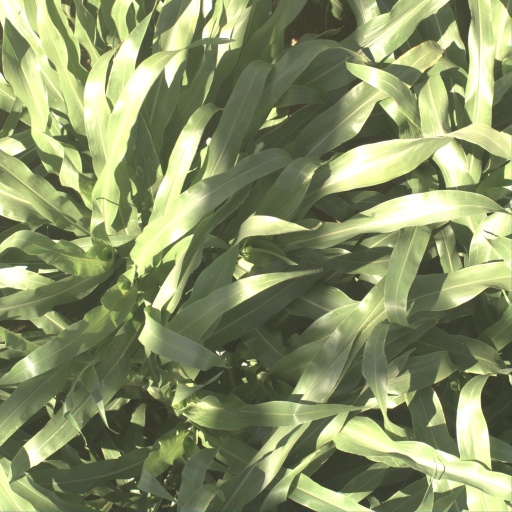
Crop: sorghum